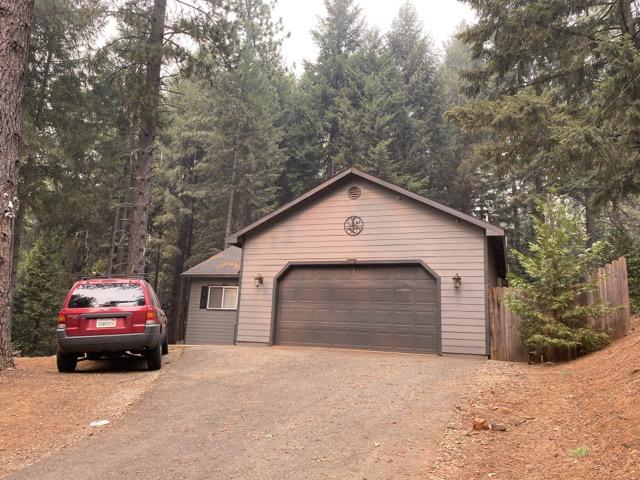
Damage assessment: no_damage